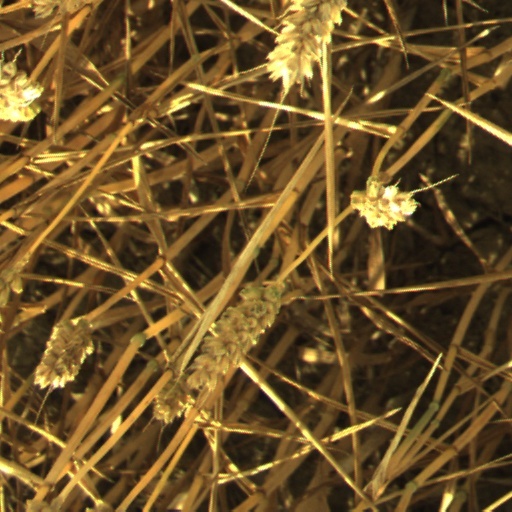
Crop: wheat